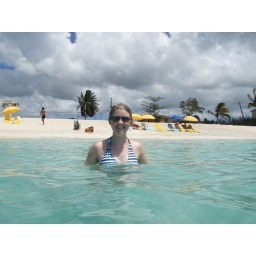
Kara in the water in front of the beach on Antigua.